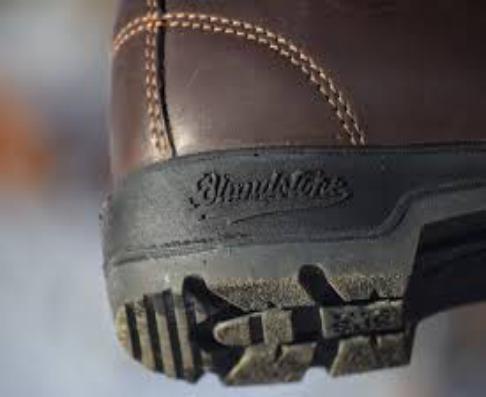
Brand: Blundstone
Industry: Clothes